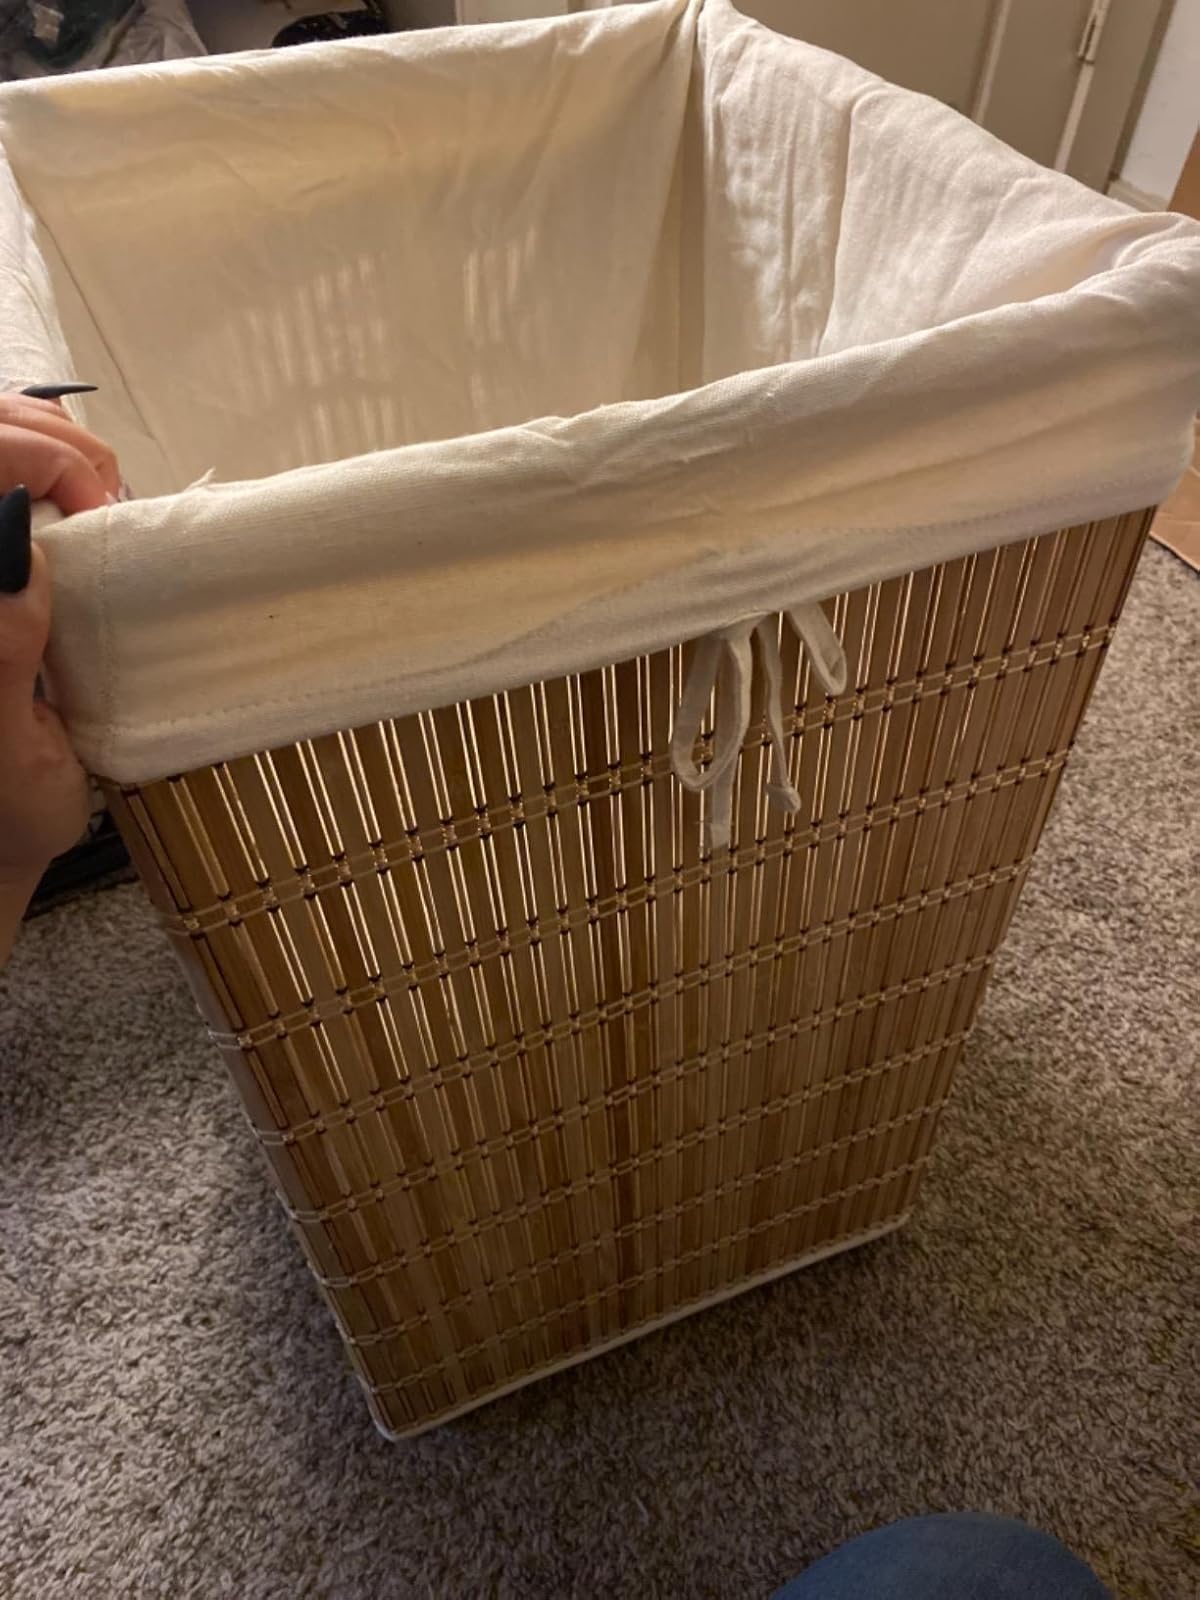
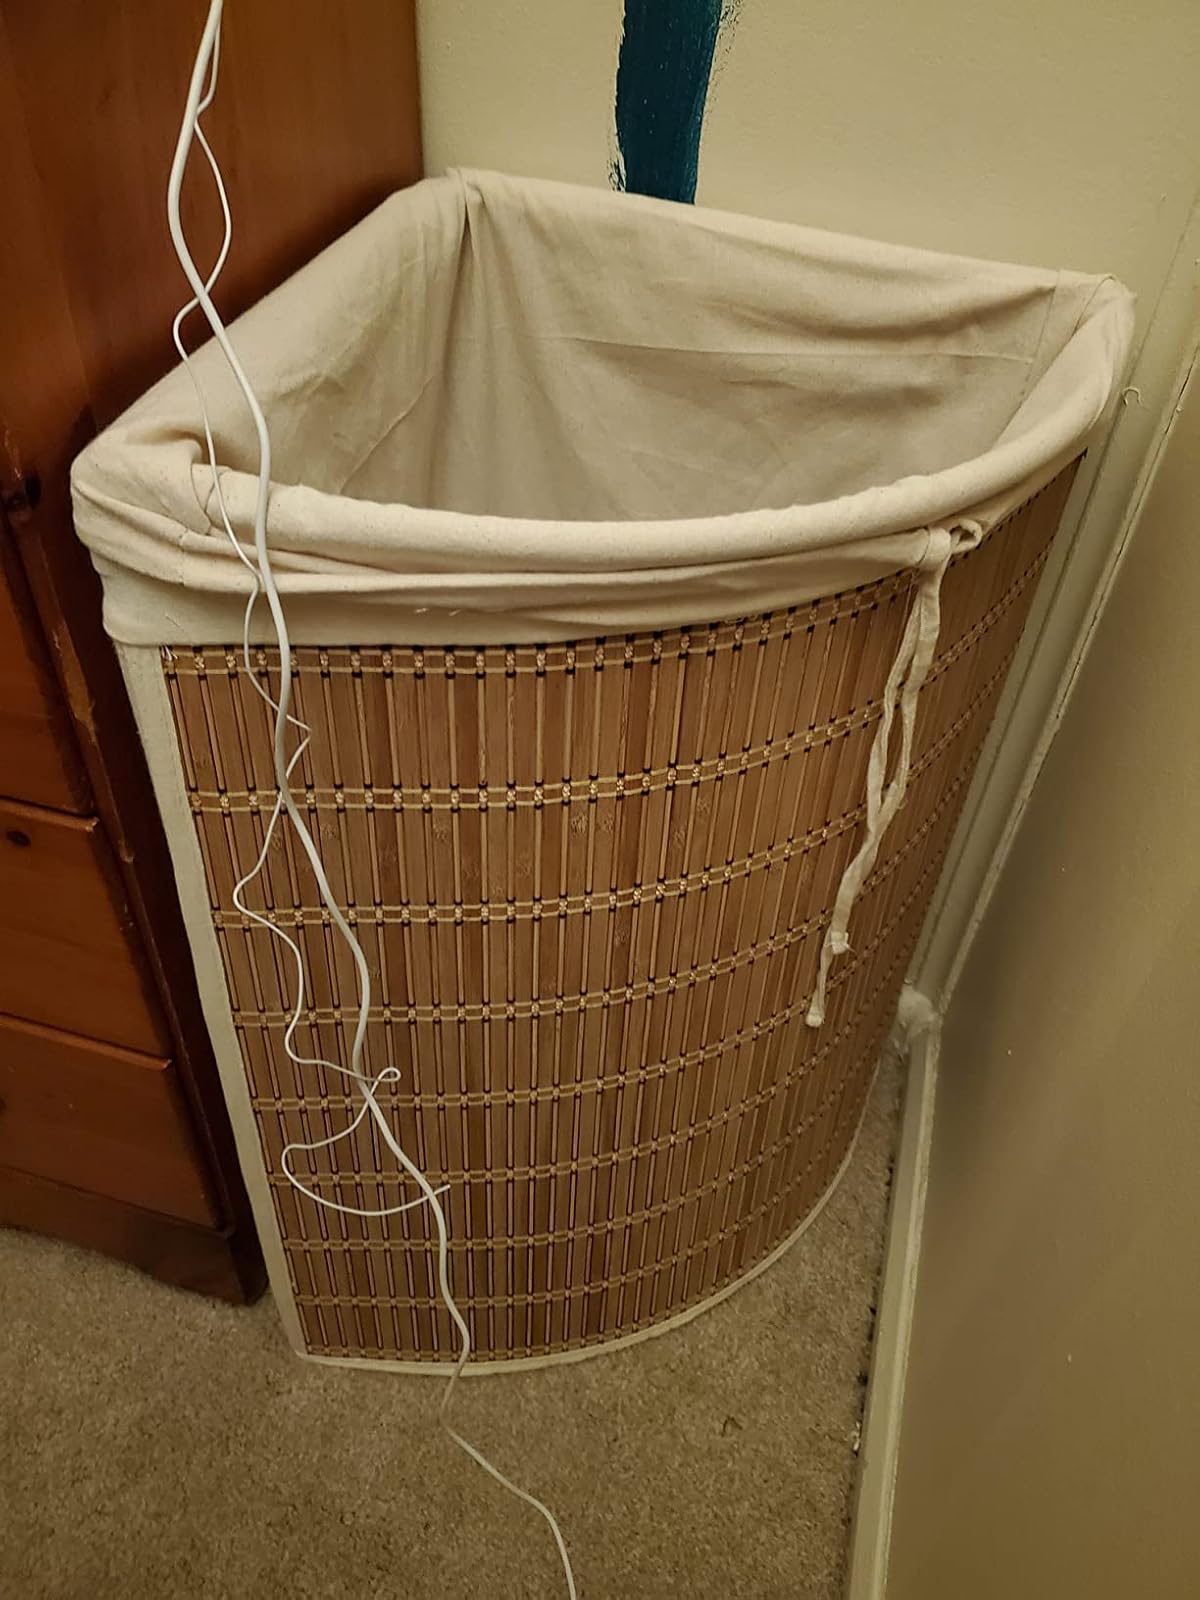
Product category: items_hamper
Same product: no